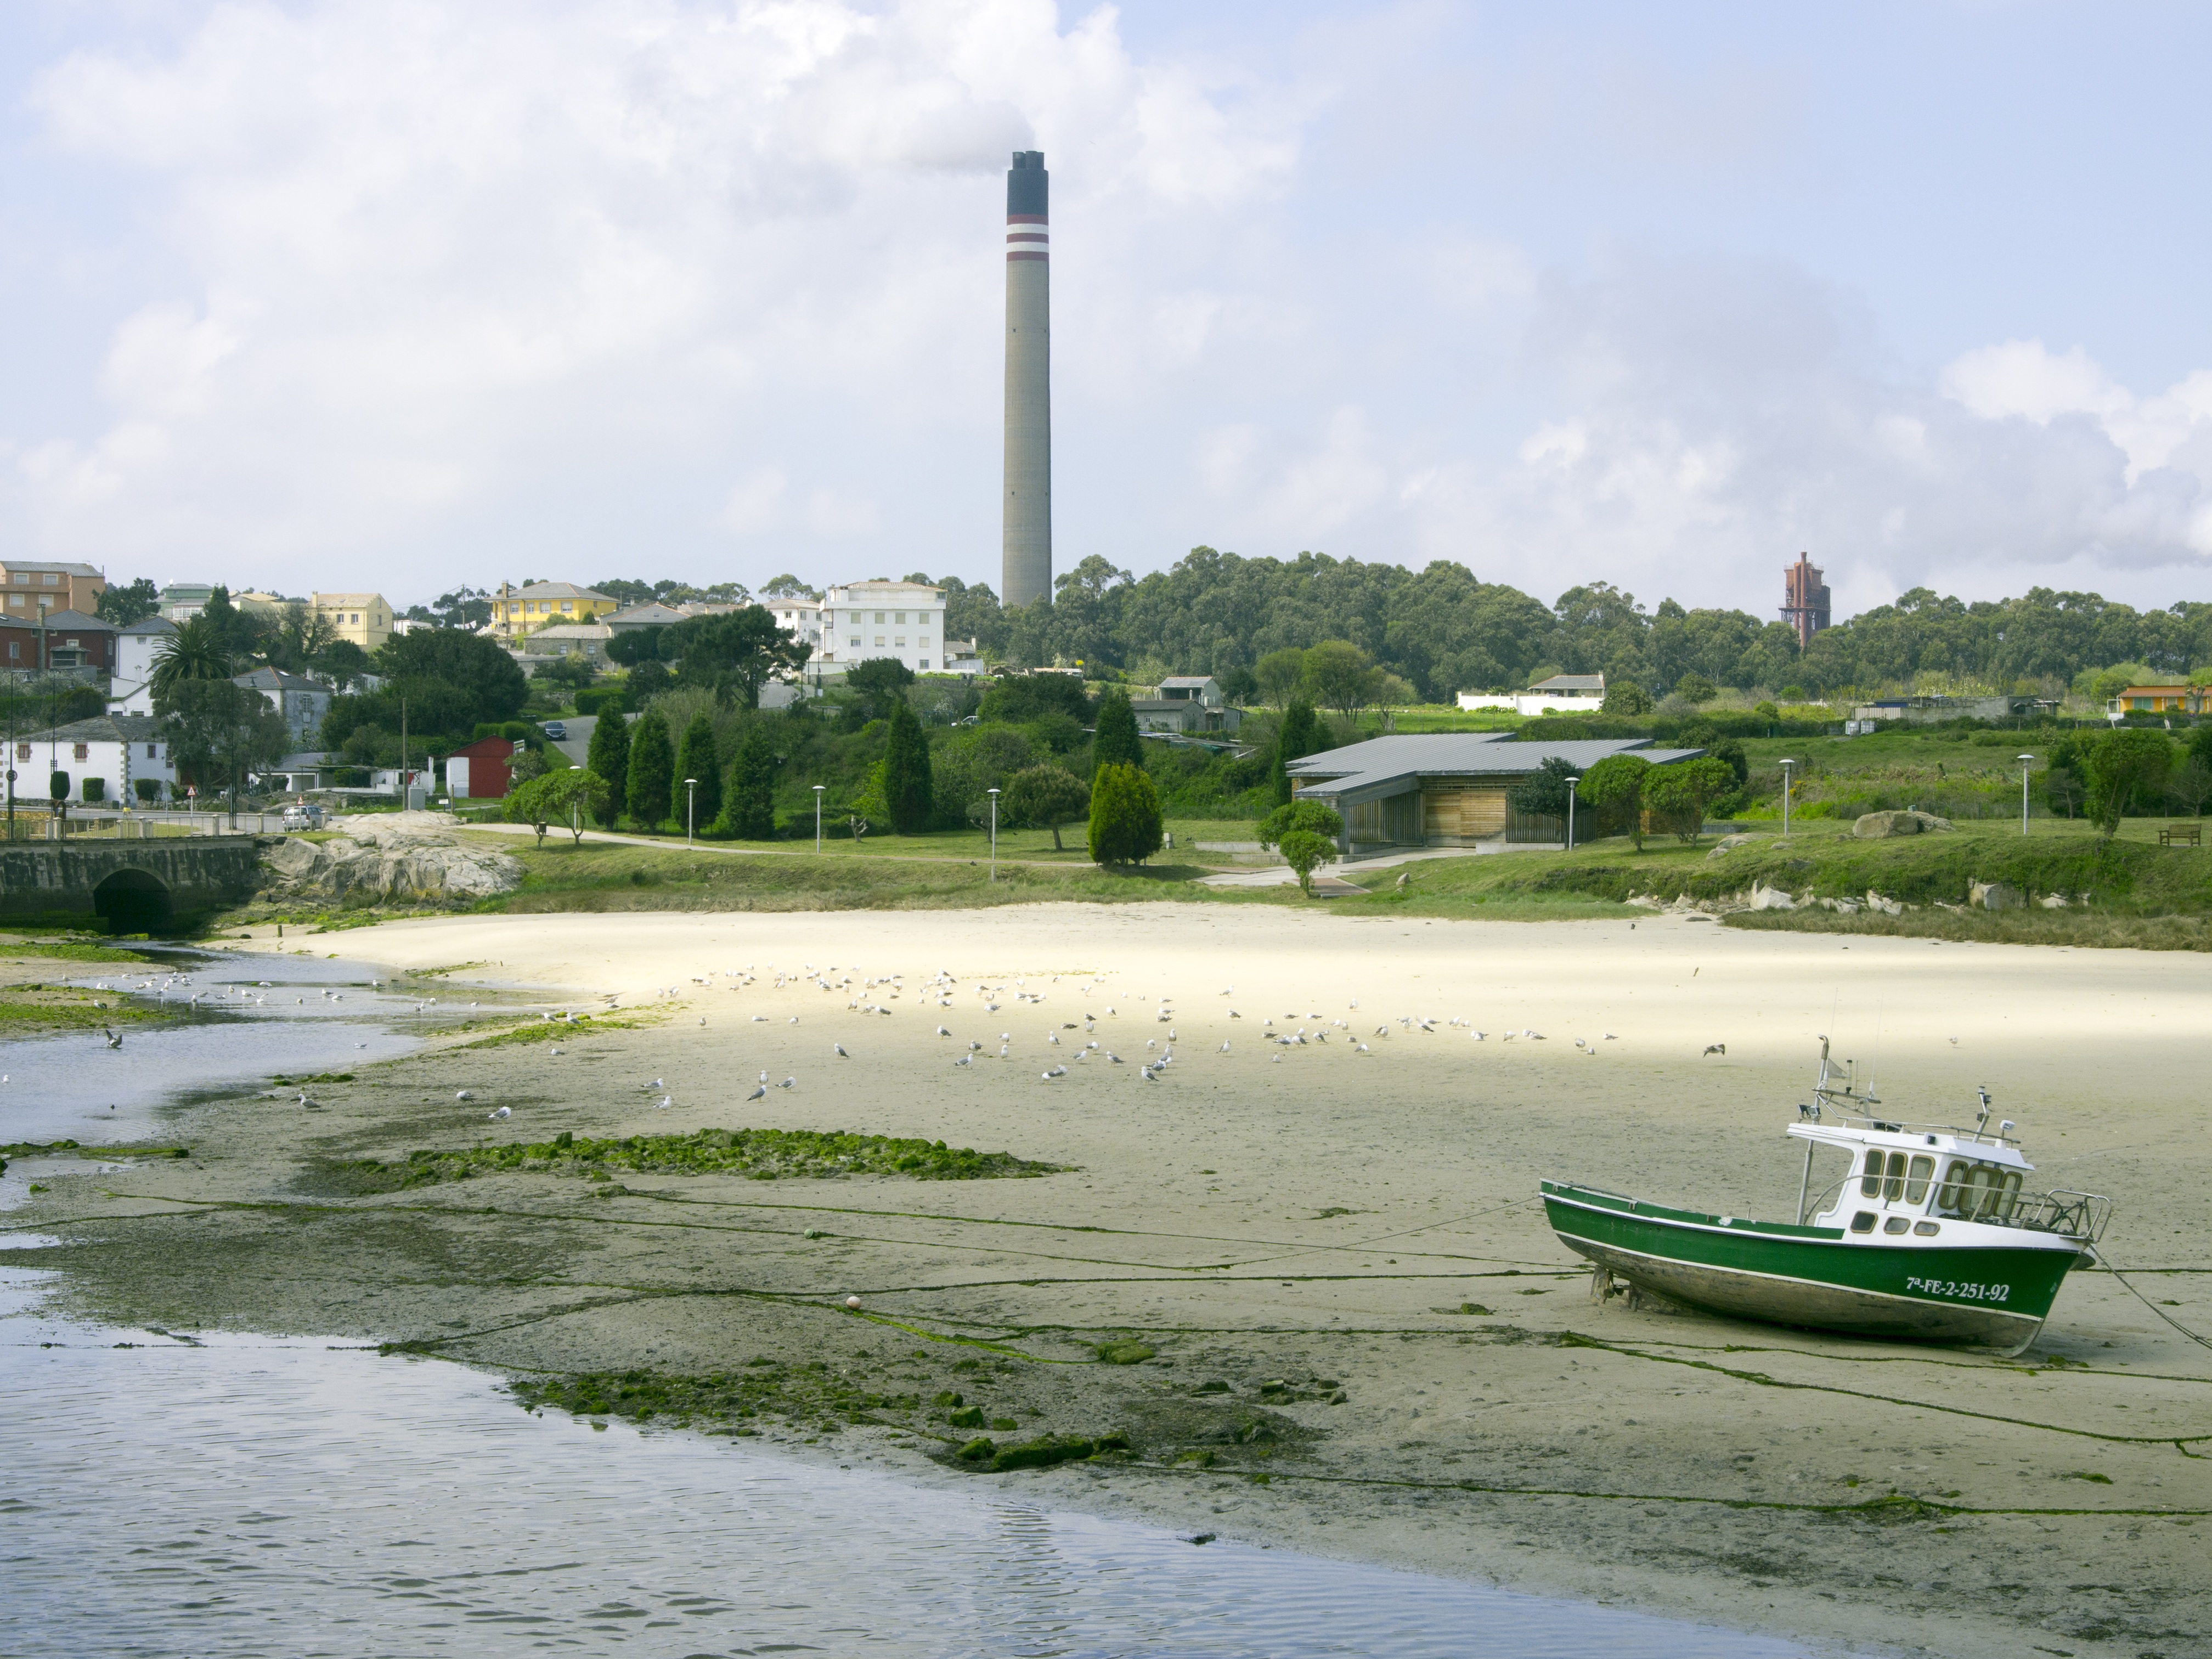
beach, sea, coast, water, boat, shore, river, vacation, vehicle, tower, bay, waterway, barca, san ciprian lugo